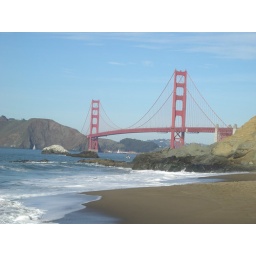
the golden gate bridge taken from baker beach in san francisco